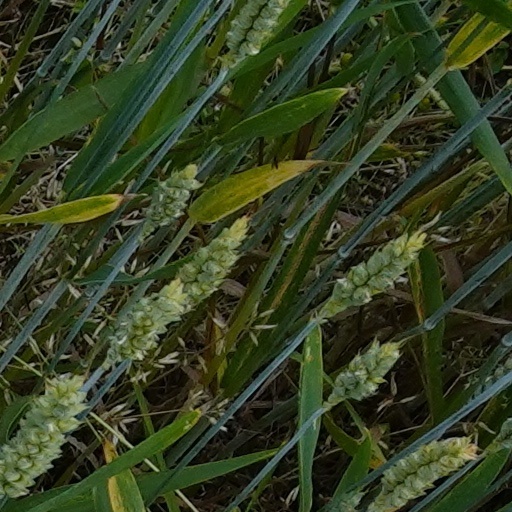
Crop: wheat